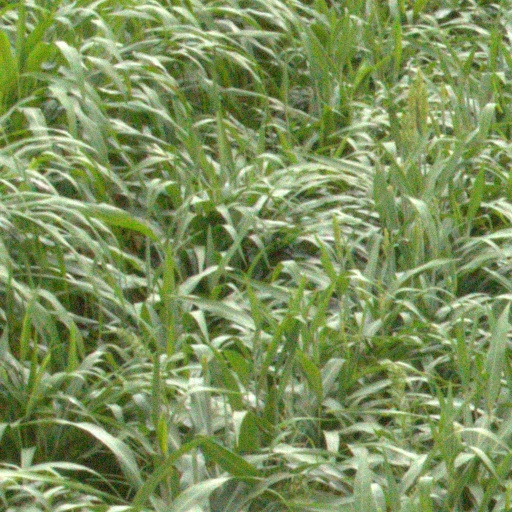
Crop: sorghum